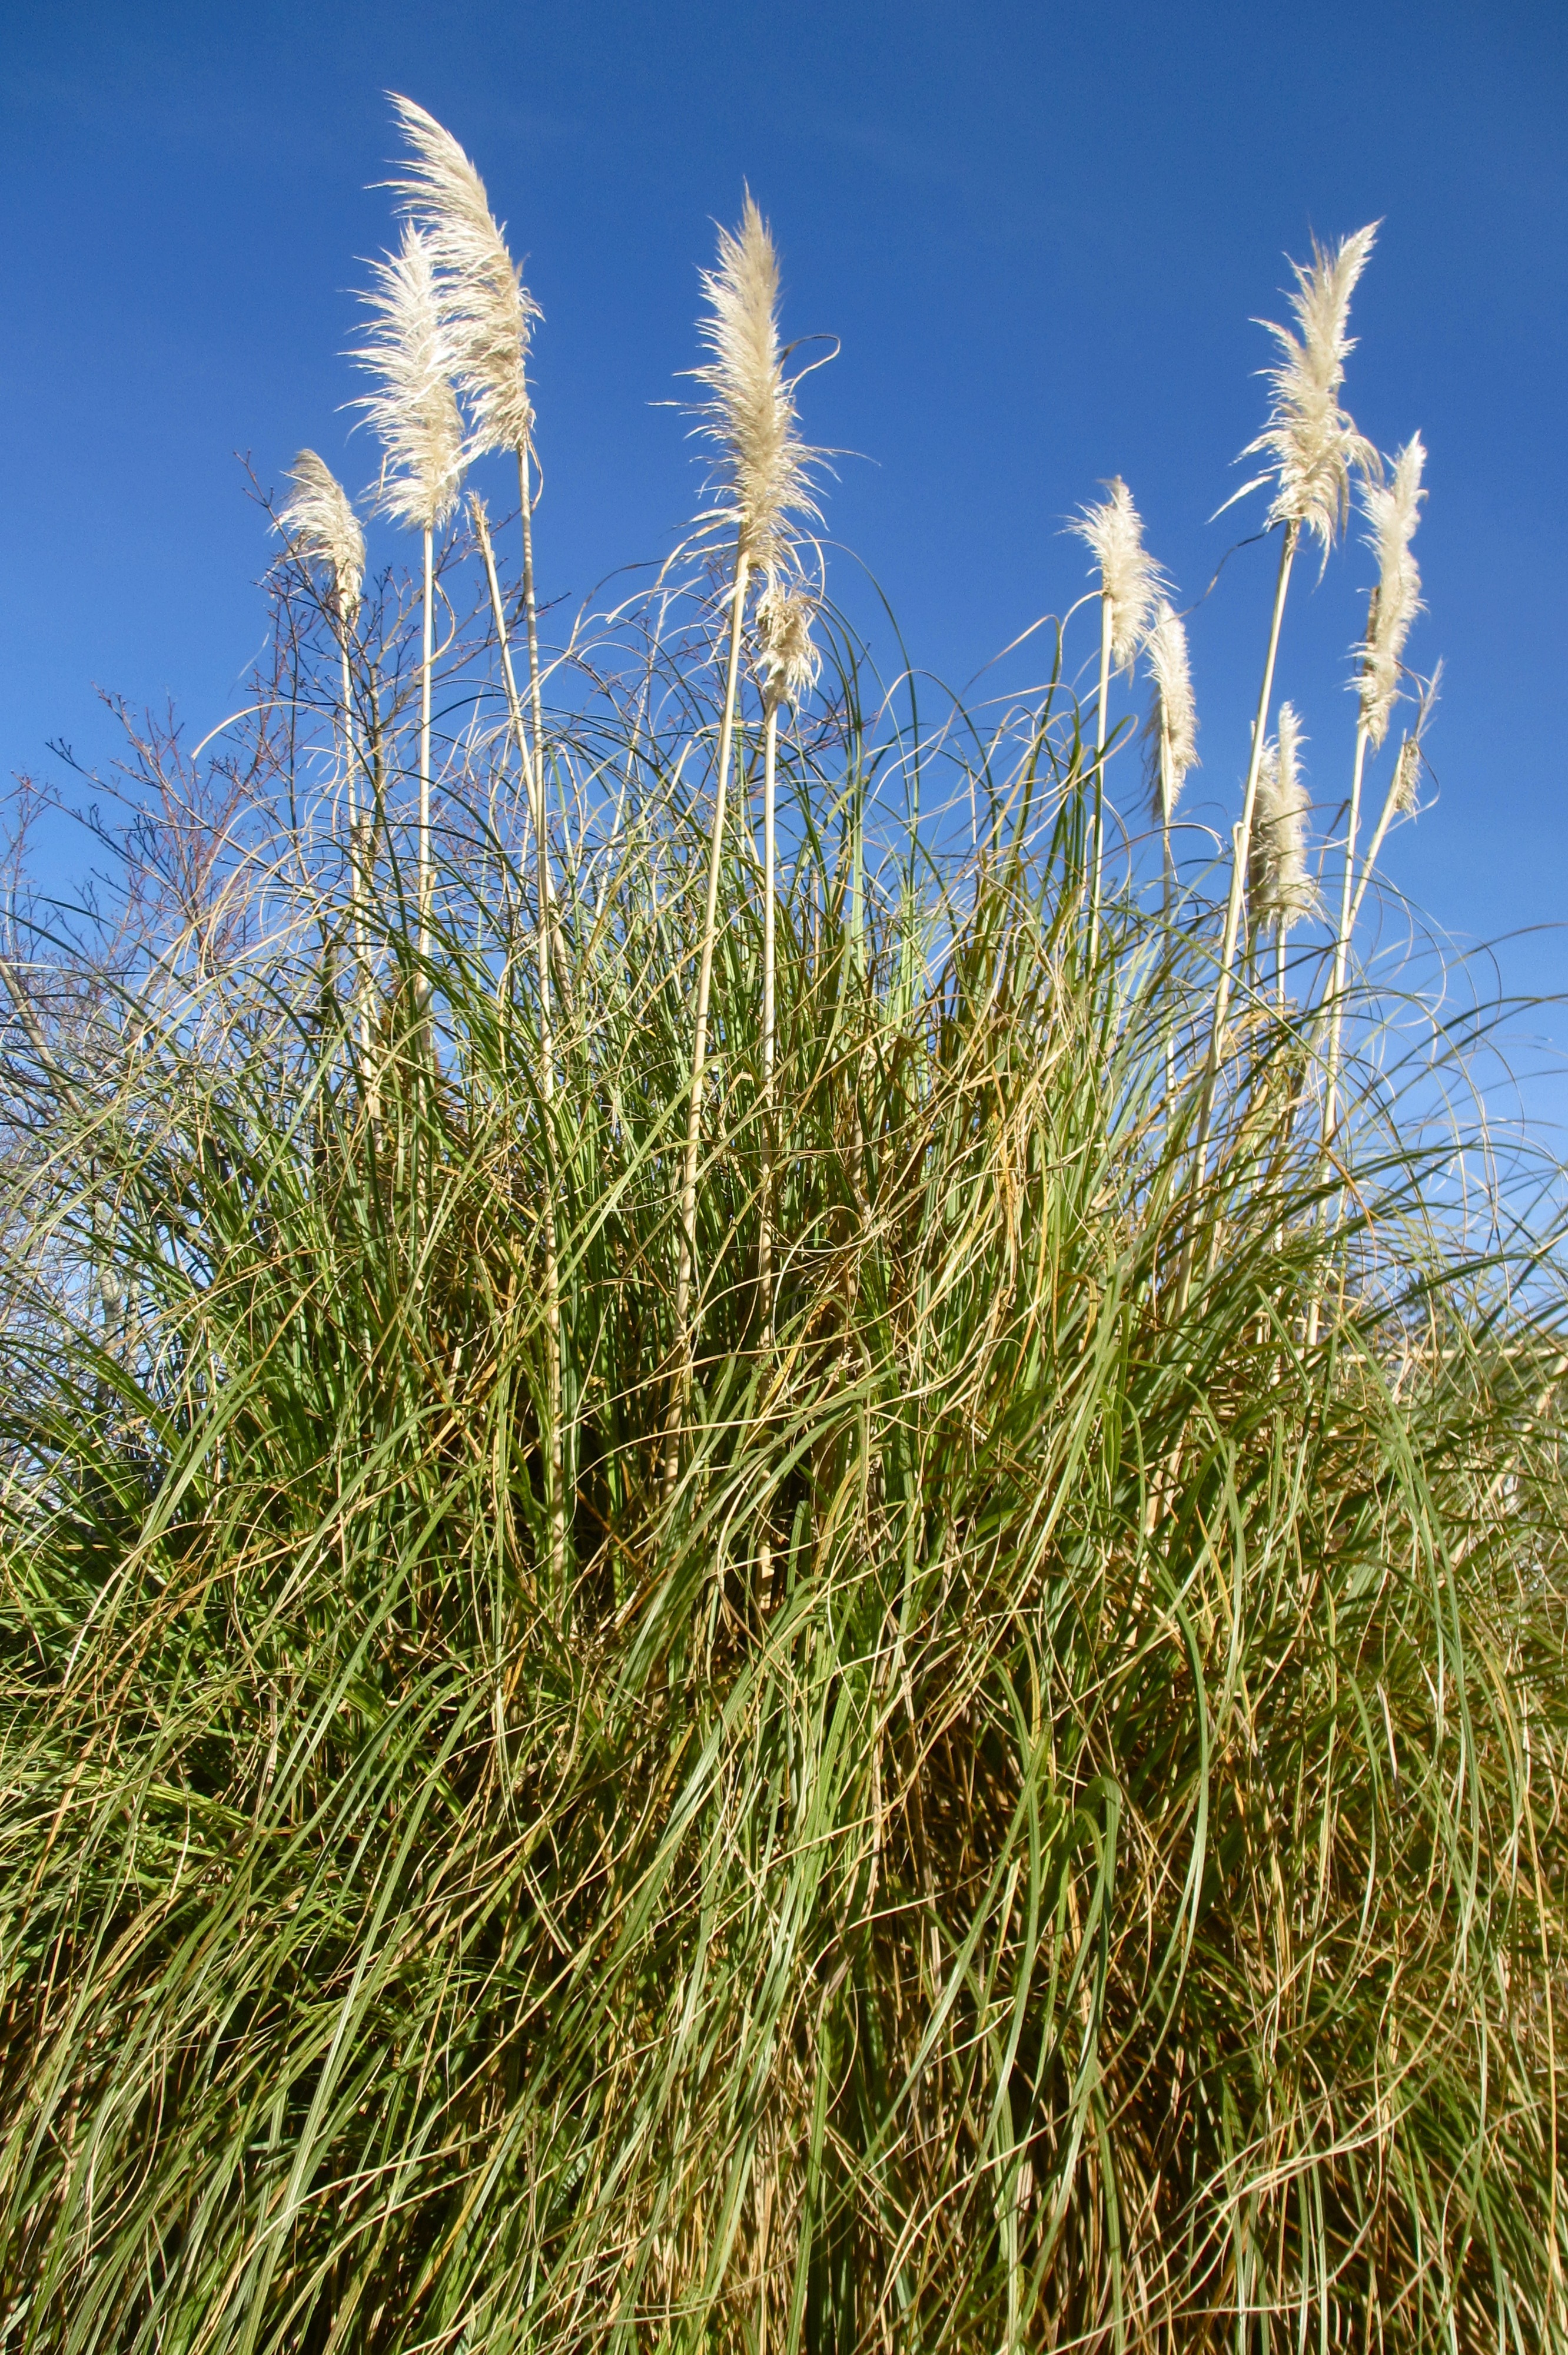
beach, nature, grass, growth, plant, field, meadow, prairie, flower, bush, foliage, green, fluffy, crop, agriculture, flora, blue sky, wildflower, outdoors, gardening, grassland, shrub, growing, ecosystem, steppe, flowering plant, grass family, land plant, phragmites